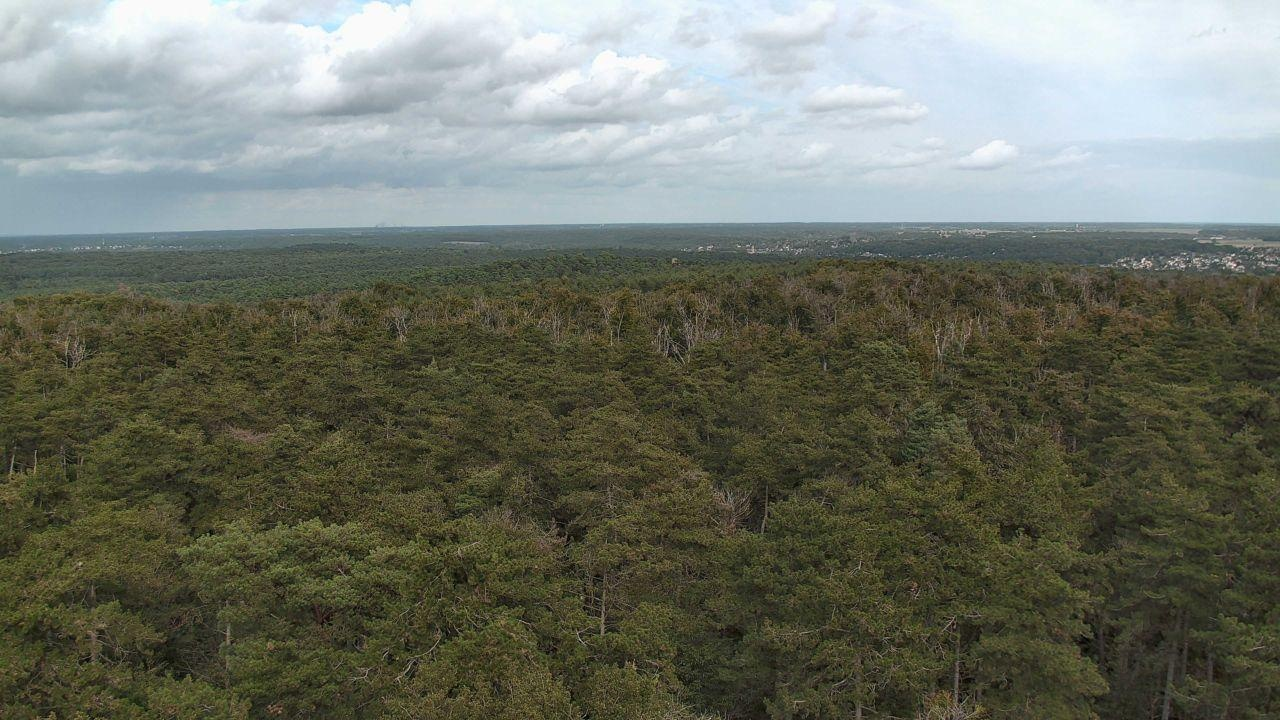
Fire: no
Smoke: yes